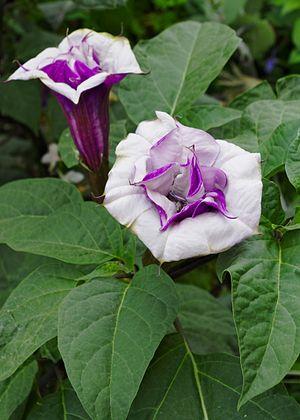
Datura(Datura metel), jardin, France.
La médecine traditionnelle Chumash est un type de médecine traditionnelle pratiquée par le peuple Chumash des régions côtières du sud de la Californie.